Christian Holmes

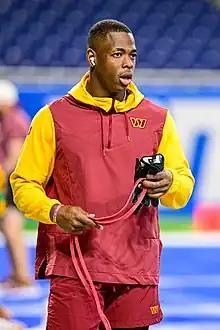
Holmes with the Washington Commanders in 2022

Christian Holmes (born September 14, 1997) is an American professional football cornerback. He played college football for the Missouri Tigers and Oklahoma State Cowboys and was selected by the Washington Commanders in the seventh round of the 2022 NFL draft.